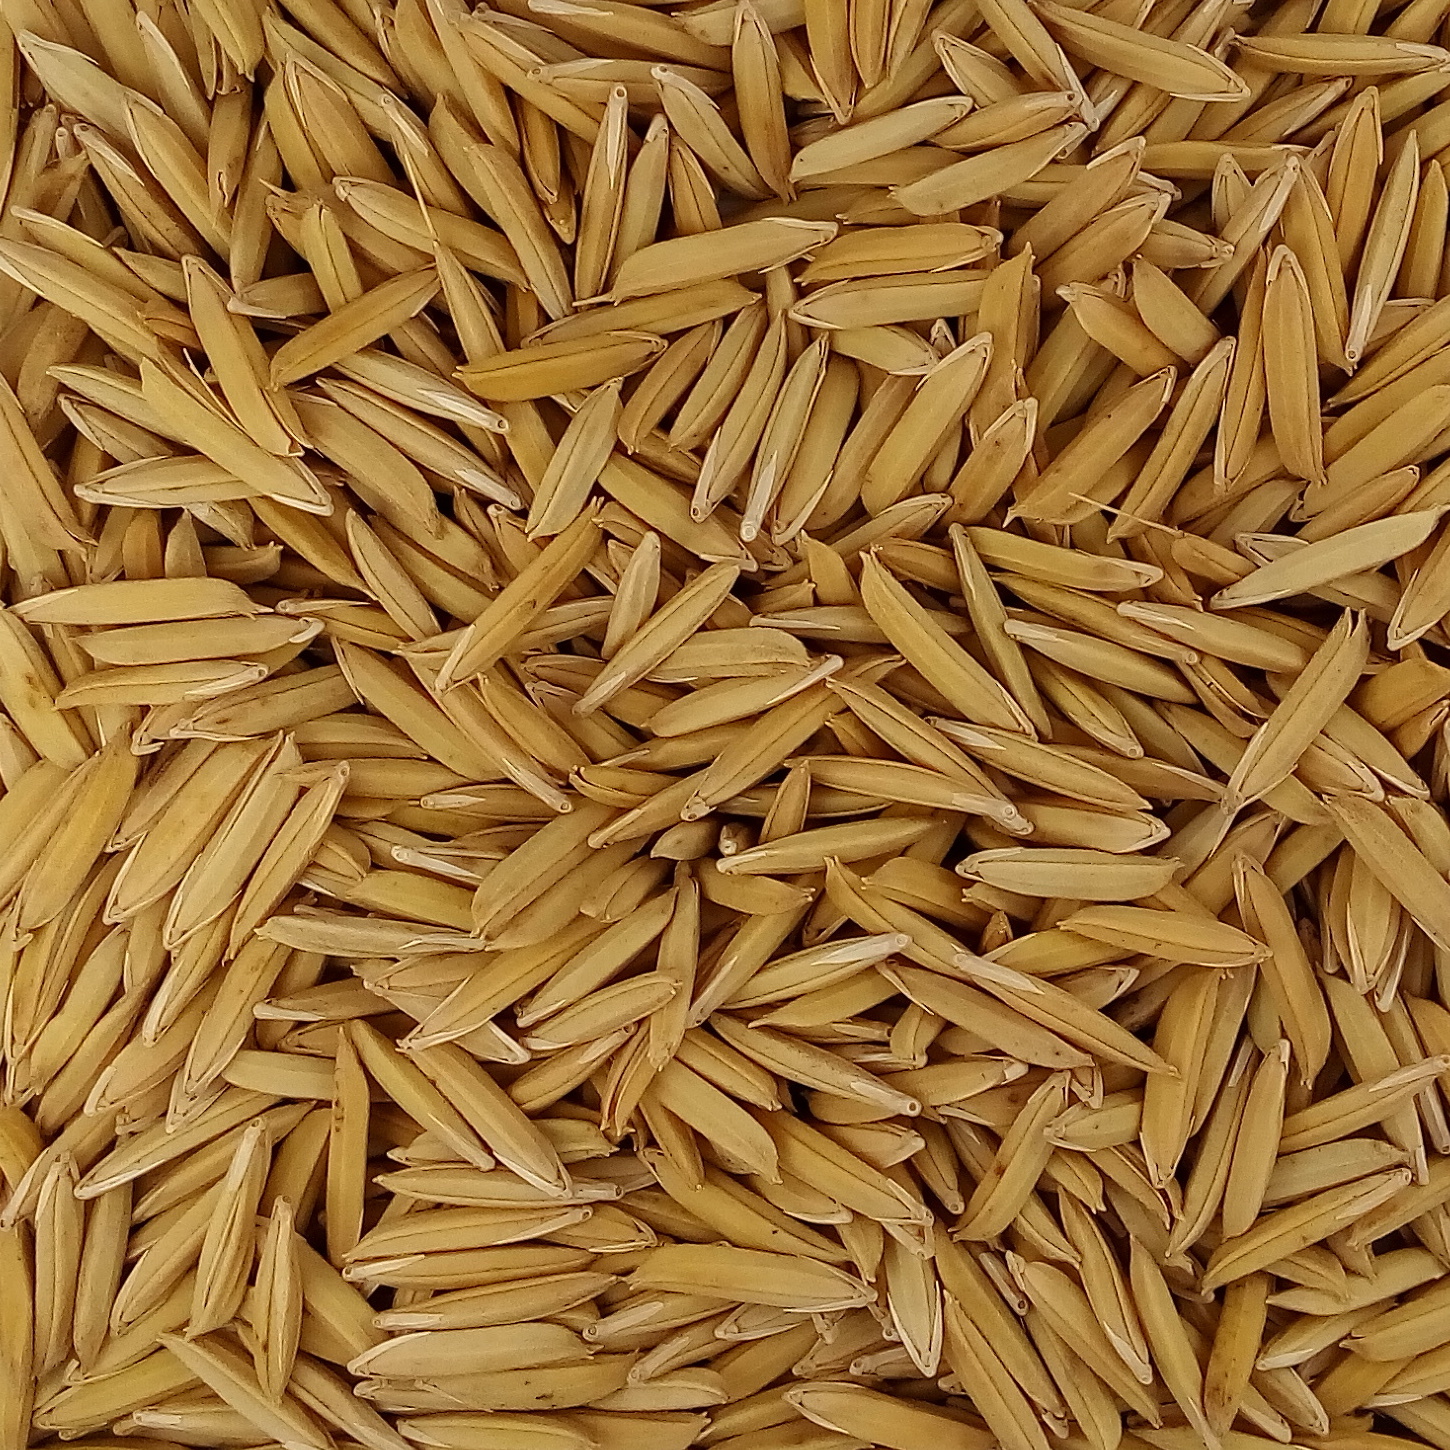
Rice seed variety: 1718